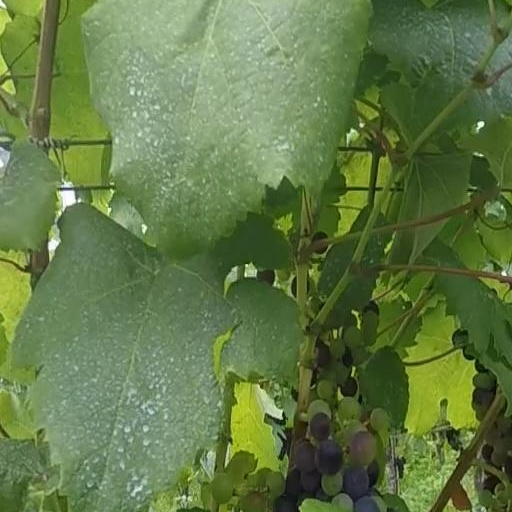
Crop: grape